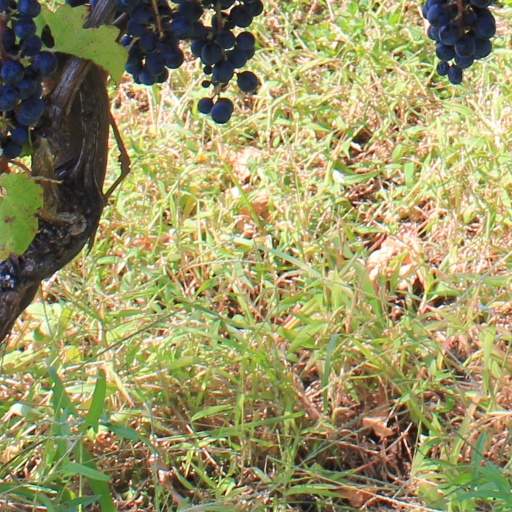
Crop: grape